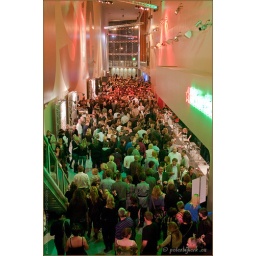
TV registratie van de Top 2000 in Concert - editie 2009Heineken Music Hall AmsterdamRadio 2 en Ned. 3 - NPS